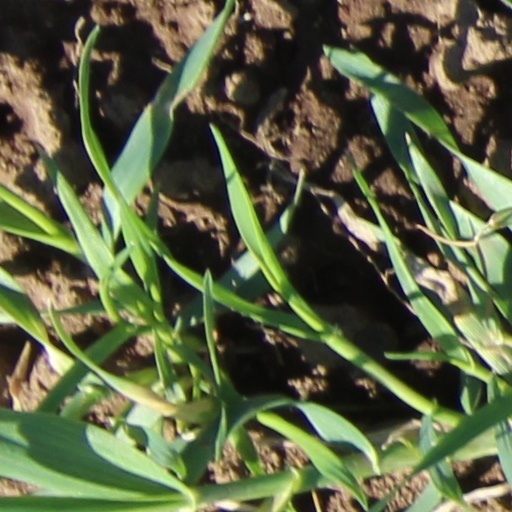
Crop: wheat